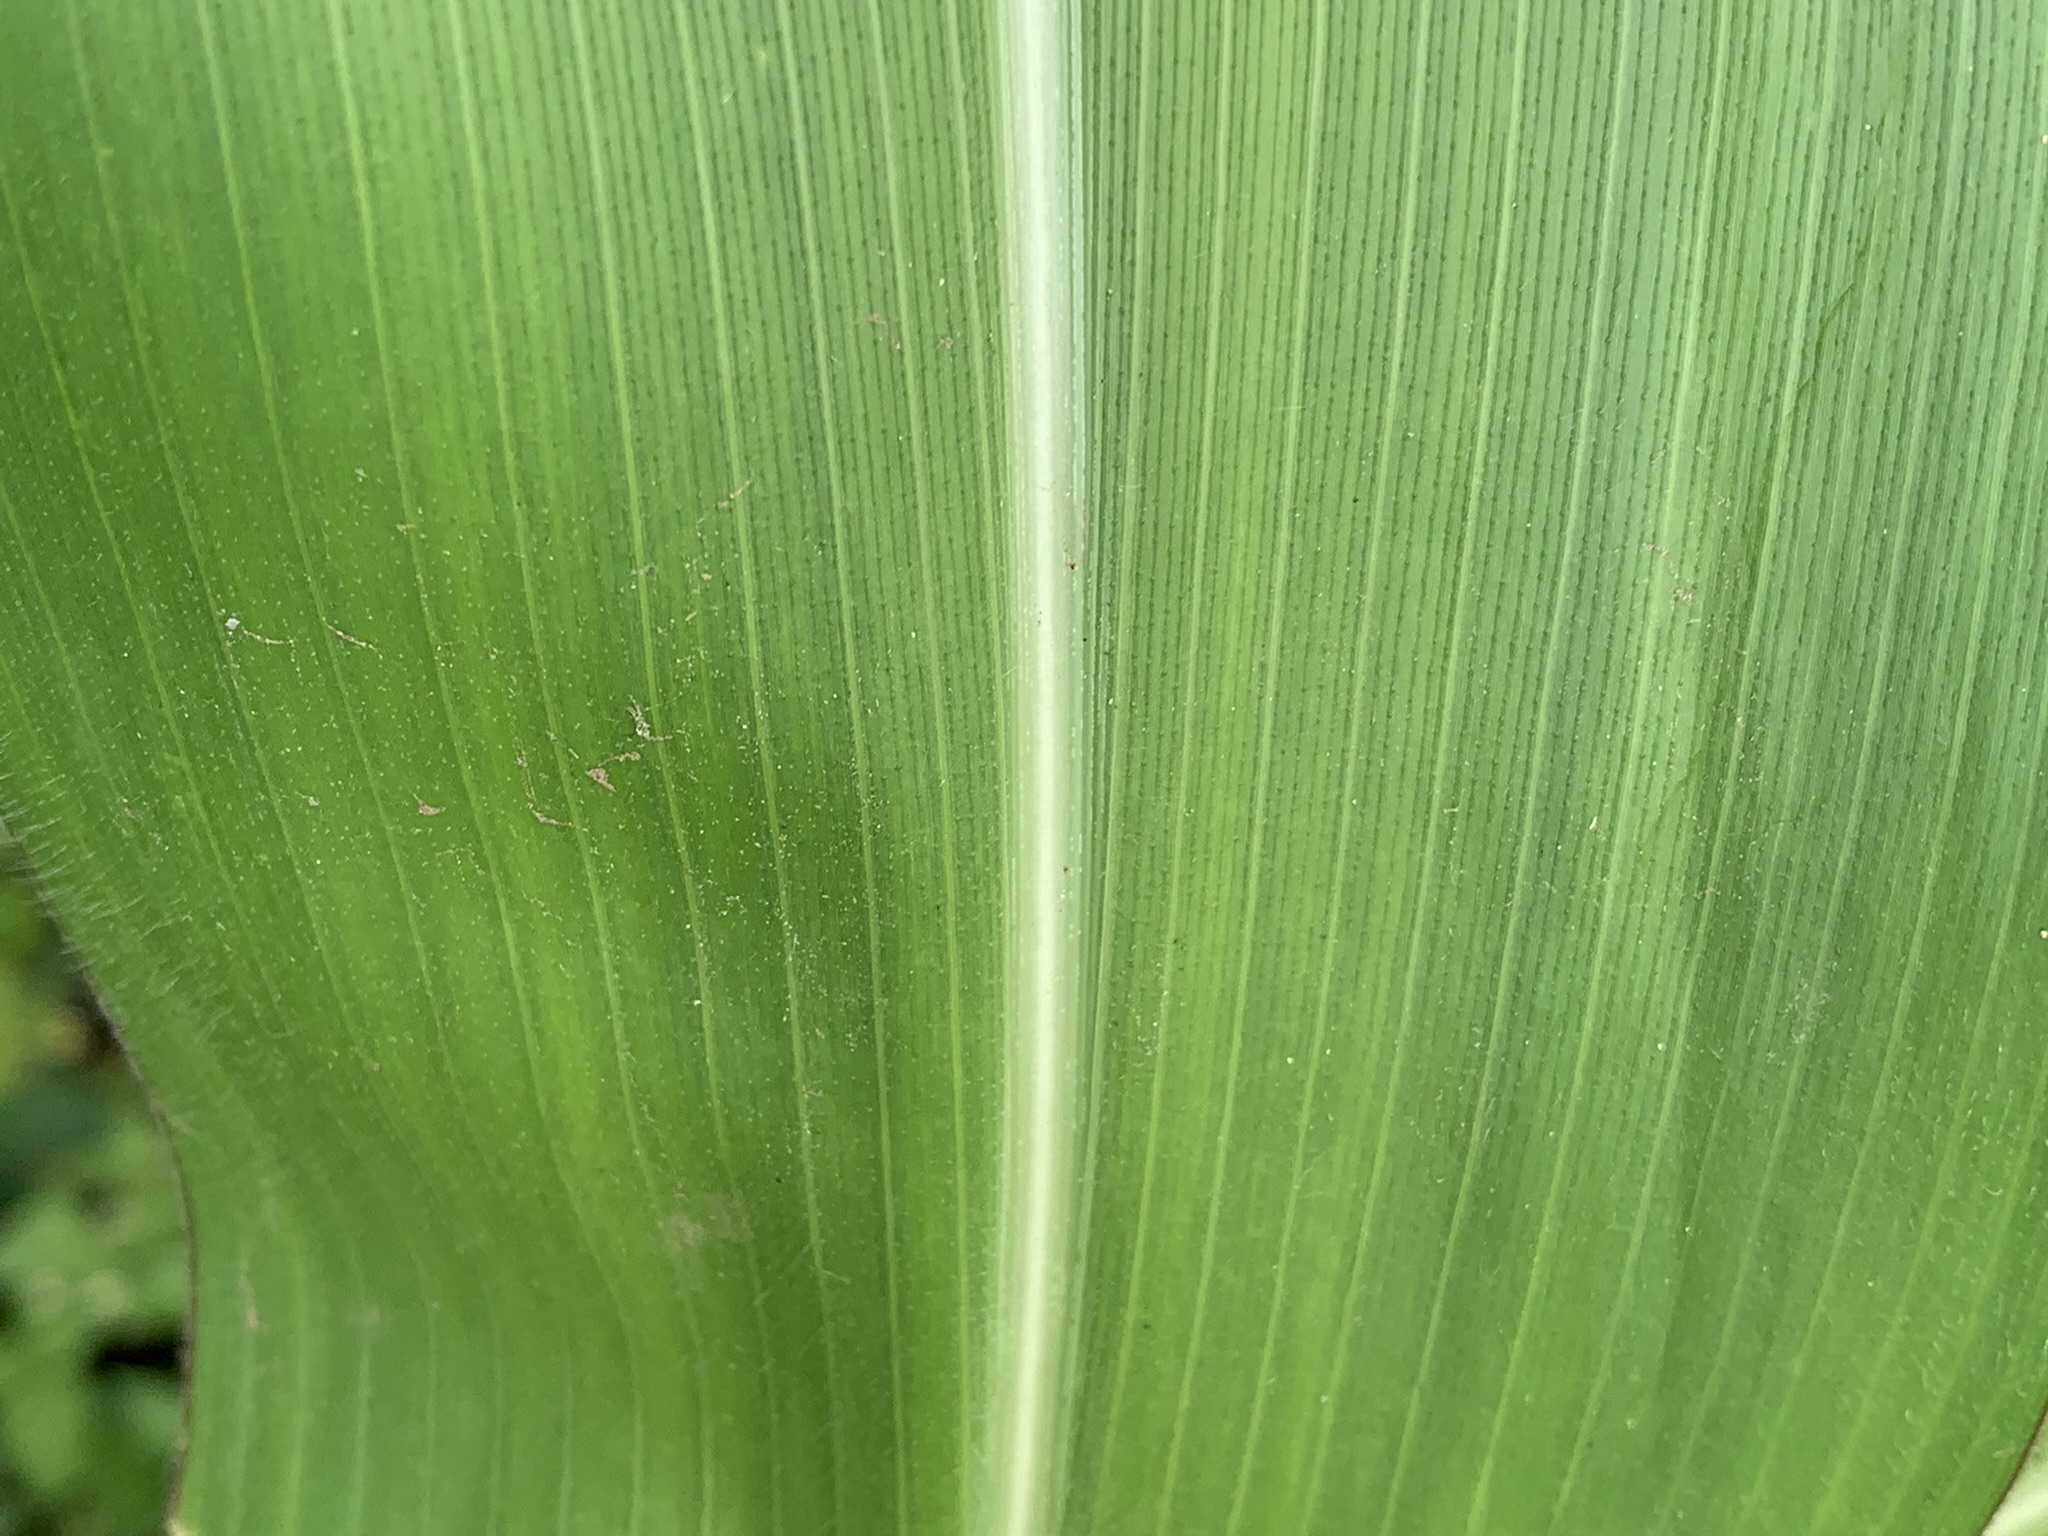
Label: Healthy